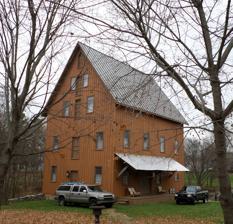
Building: Bellevue Gothic Mill
Country: United States of America
Year built: 1852
United States historic place Bellevue Mill U.S. National Register of Historic Places Show map of Michigan Show map of the United States Location 218 E. Mill St., Bellevue, Michigan Coordinates 42°26′46″N 85°1′0″W / 42.44611°N 85.01667°W / 42.44611; -85.01667 Area 1.5 acres (0.61 ha) Built 1854 ( 1854 ) Built by Horatio Hall Architectural style Gothic Revival NRHP reference No. 75000942 Added to NRHP March 4, 1975 The Bellevue Gothic Mill is a historic gristmill located on the west bank of Battle Creek , at 218 East Mill Street in Bellevue, Michigan . It was a producing grist mill from 1854 until 1958.  It was listed on the National Register of Historic Places in 1975.  In 1977 The Stockhausen family purchased the property and began to restore the building.  In 1982 The Bellevue Mill housed Michiana Hydroelectric and produce 45 kW.  A Michigan Historic marker was erected in 2016. History In 1832, Isaac Crary first purchased the land on which he would later plat the village of Bellevue, choosing it in part for the easy access to waterpower. He soon constructed the mill in Bellevue on the Battle Creek that is a tributary of the Kalamazoo River.  The Bellevue Mill then serviced the surrounding settlers of a 20-mile radius with their grain. In 1854, Manlius Mann, from Marshall, Michigan , purchased this plot of land. He hired builder Horatio Hall to construct this gristmill on the west bank, as well as a sawmill that was on the east bank of the creek that operated until the 1920s when it was removed. In Michigan, this building is now an architectural rarity in that it was built before Oliver Evans' vertical elevator invention reached the mid-west, as is evidenced by the vertical series of doors on the west end of the building.  A hoist for lifting grain sacks was installed in the roof gable to provide access to the appropriate floor level to start the specific process of milling each grain would receive. The basement has stone walls up to 19' in height that taper from 3.5' at the bottom to 2.5' at the top.  The mill was equipped with three run of stone, three sets of mill stones, and to prevent icing and extend usable season of operation, an overshot waterwheel to drive the machinery was located in the basement.  The waterwheel was later replaced by two turbines in the basement, most likely in the 1880s or 1890s.  Because turbines ran completely submerged they could run year-round without icing problems.  The turbines had a capacity of 43 hp each under a head of 10 feet, a head of water is the total distance of feet between the water level at mill pond and the tail race.  Mann continued to run the mill until 1873, when he sold it to Hiram Ovenshire and Daniel D. Gardiner. In 1881, Ovenshire bought out his partner and became the sole proprietor.  Ovenshire passed the mill down to his descendants, including Abram "Brom" G. Butler in 1923.  The Butler family ran the mill until 1958, when mill operations ceased.  That was when the trade name of "Blue Bird Flour" became well known in this part of the state. In 1937, upon graduation from Bellevue High School Robert Butler, Brom's son and fourth-generation for the Butler family took over the management of the Mill.  He was probably the youngest miller in the state at the age of 18. The mill was closed in 1958 and after closure, the mill was used for grain storage until 1975. In 1977 the Stockhausen family purchased the property from the village for $3,000.  William Stockhausen was highly influenced by Henry Ford's Rouge River plant and the intent was to have an electric free summer home. Over the next year they restored the exterior.  Once the PURPA law was in enacted in 1978 the plans to create a hydroelectric family plant had to be expiated.  They spent the next 5 years sourcing various hydroelectric parts from over the state of Michigan and went online in December 1982.  The Bellevue Mill currently generates 45 kW under the Michiana Hydroelectric Co. The Stockhausen's have given tours for Bellevue Village Historical Society in the past. There is a virtual tour and story of the Stockhausen's time with the Bellevue Mill on YouTube. Description The Bellevue Gothic Mill is a five-story structure measuring 35 feet wide and 45 feet long, and sits on a rubble foundation and with a standing seam sheet metal roof. It has been restored to the original vertical board and batten siding. It is constructed from massive timbers of Black Cherry and White Oak as big as 14" x 14" and floor joists that are 3" x 10". A loading dock was once connected to the mill was removed and is now restored. References